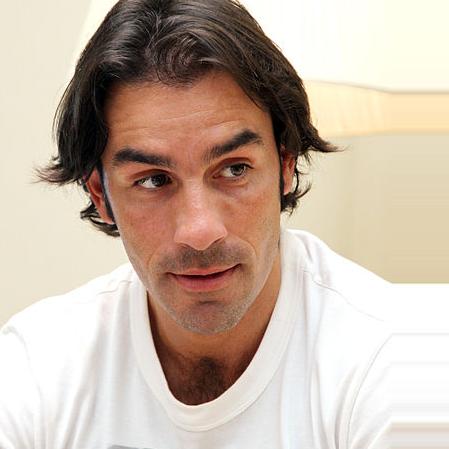
Age: 37